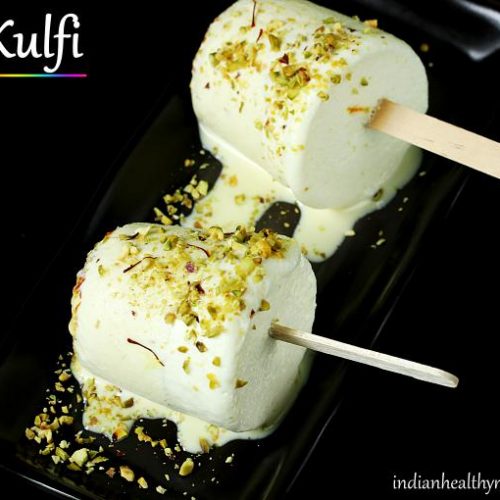
Dish: kulfi